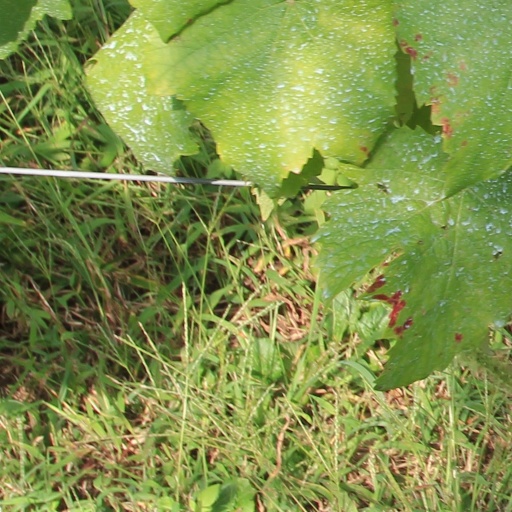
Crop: grape